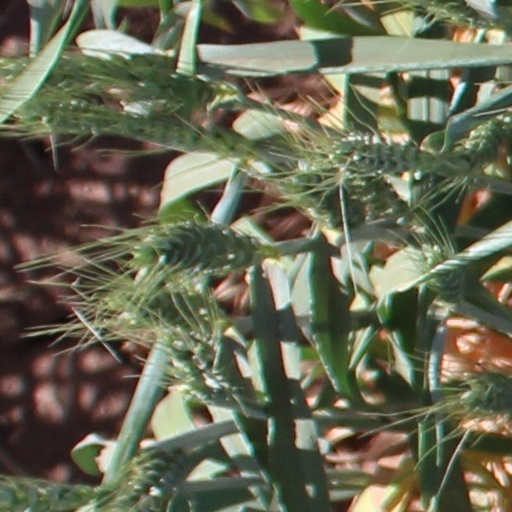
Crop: wheat